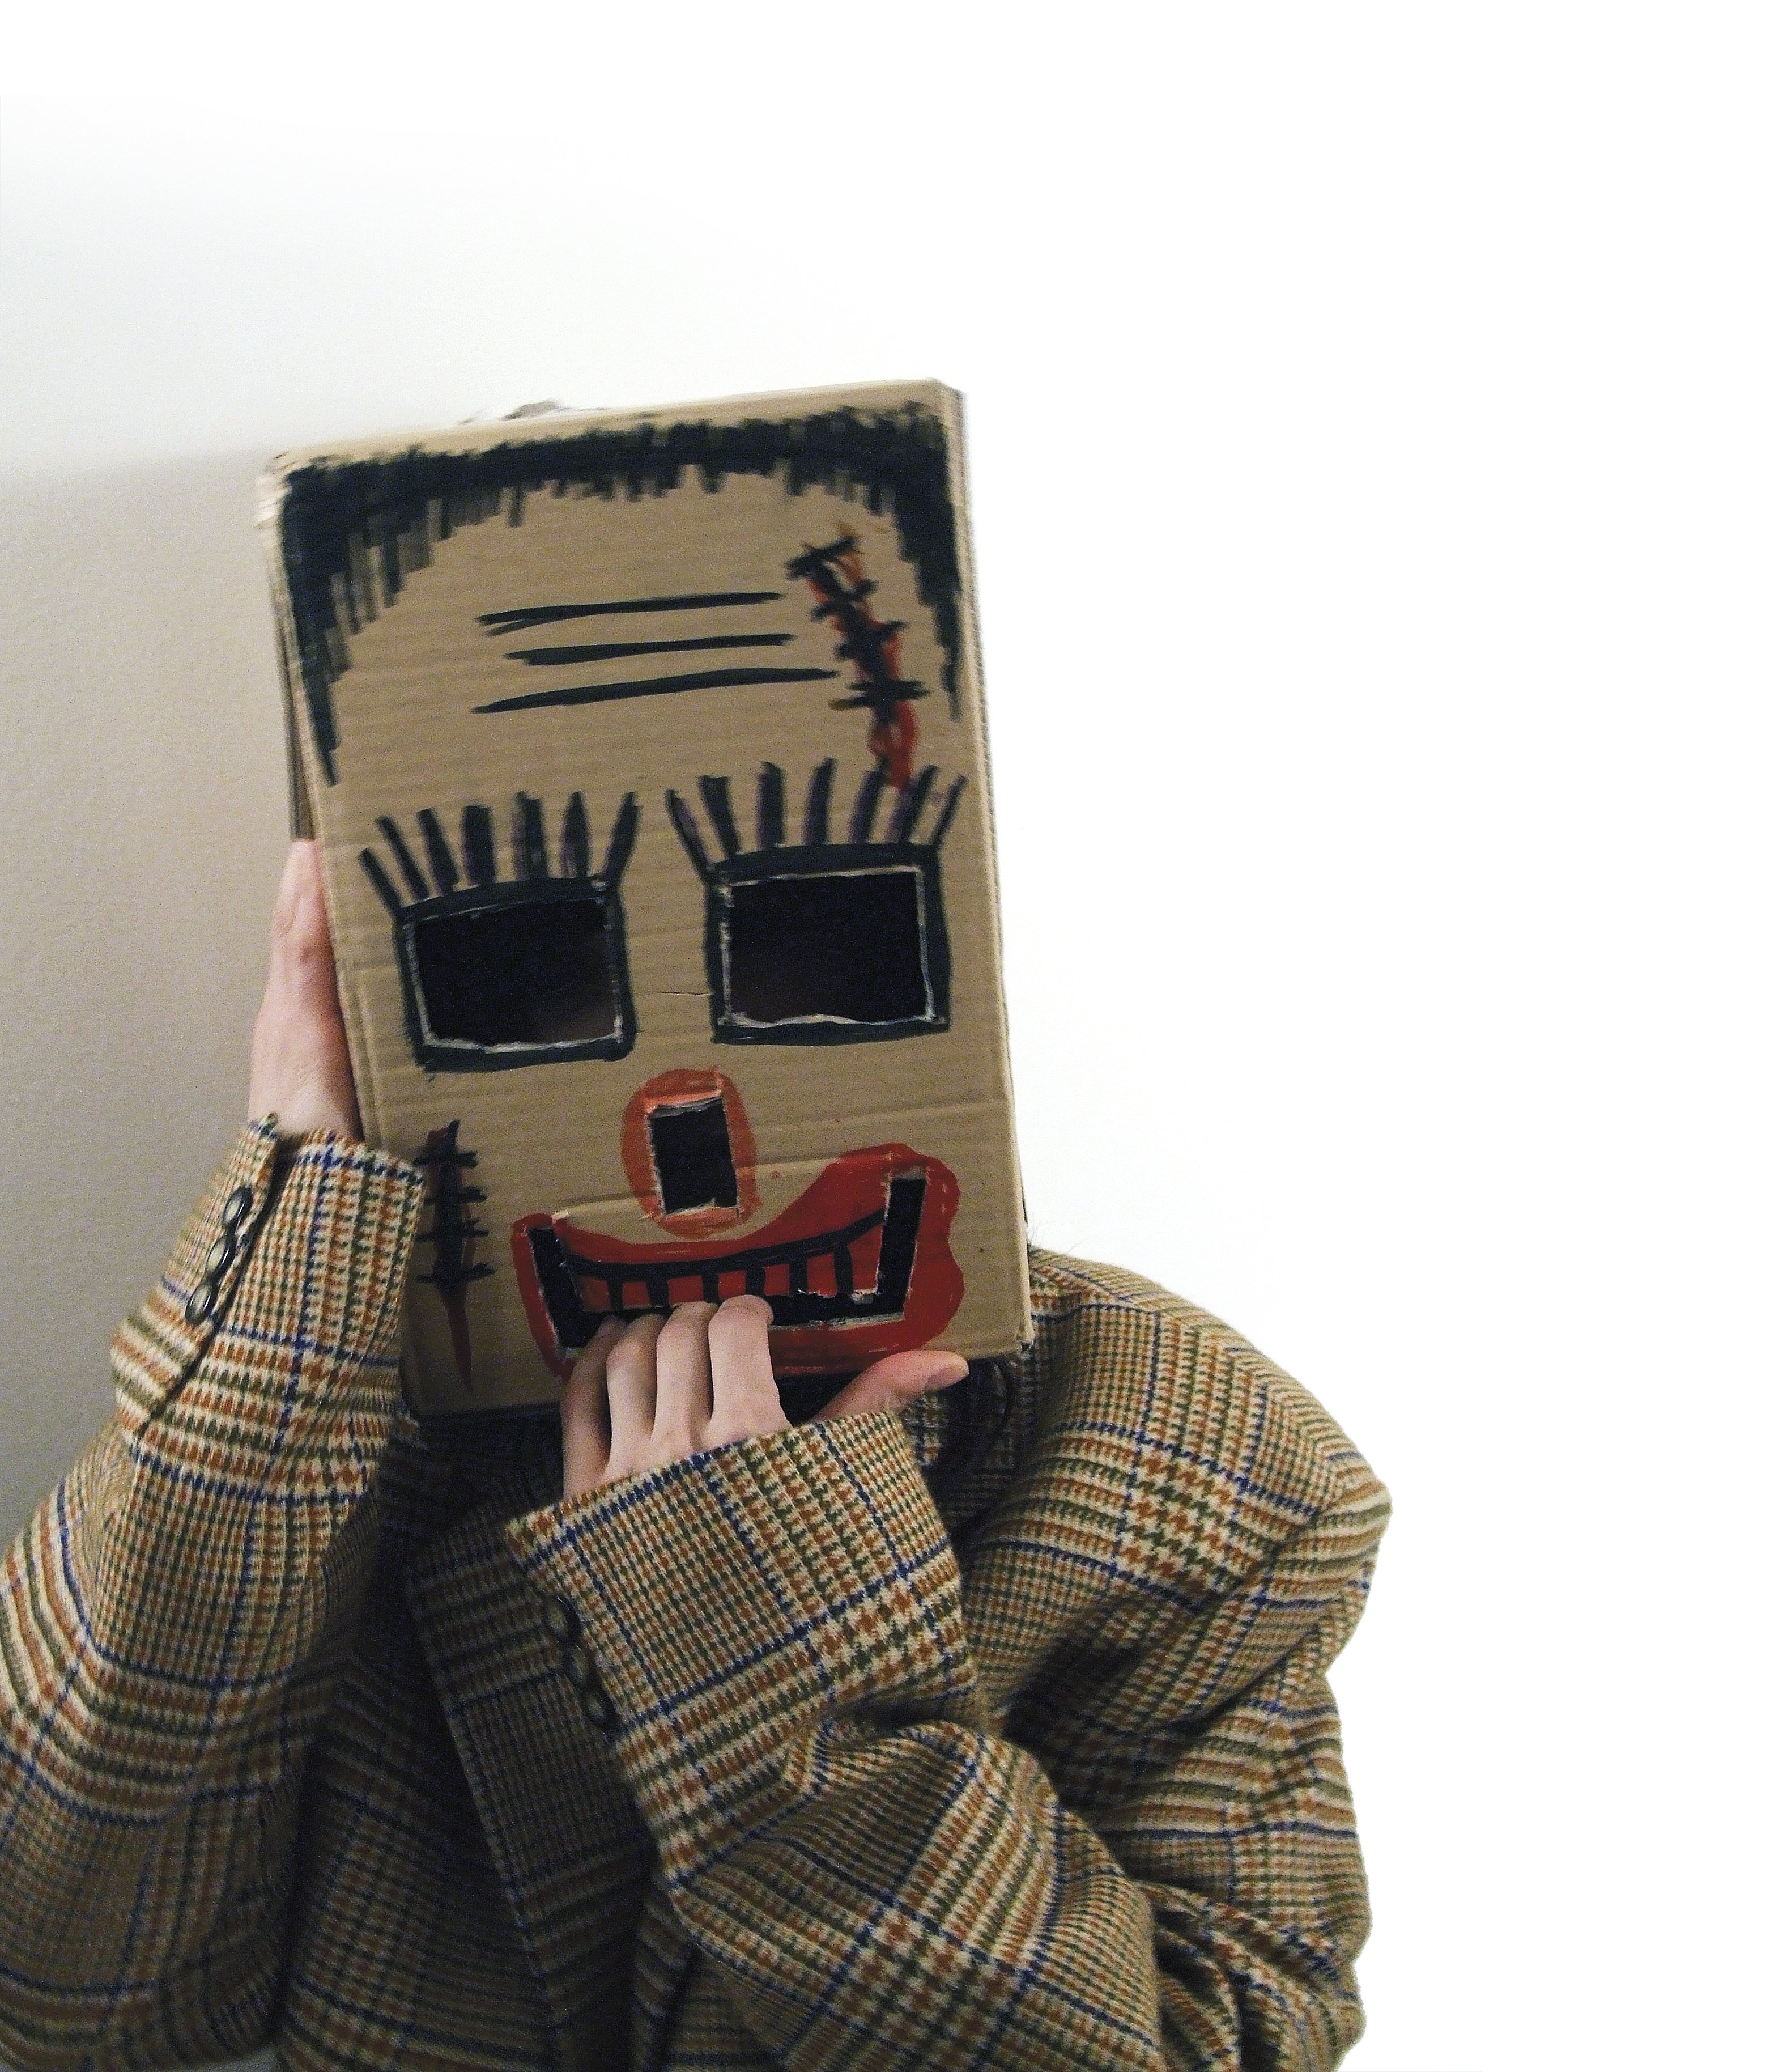
mask, carnival, joke, death, fun, person, man